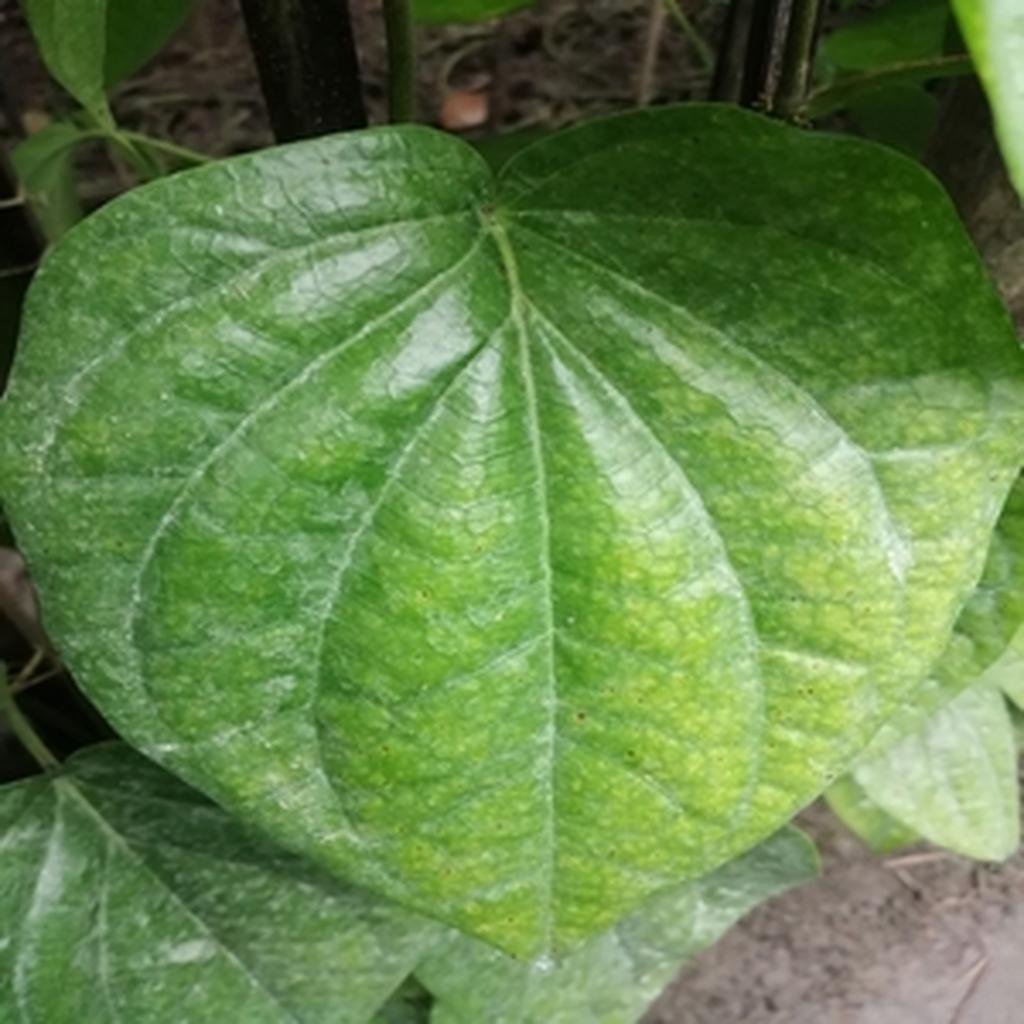
Label: Leaf_Spot